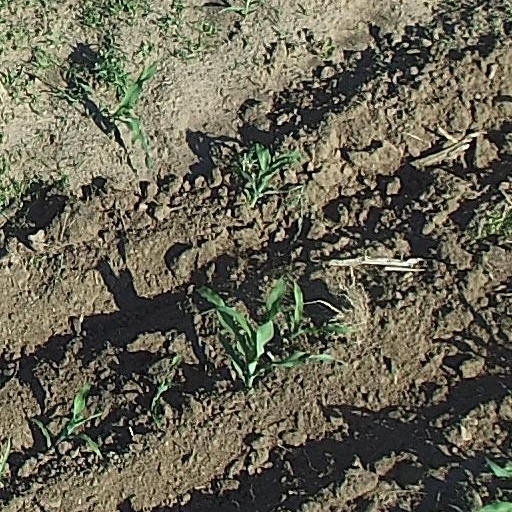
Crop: maize; corn